Huey, Dewey, and Louie

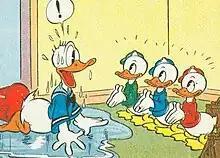
Final panel of 1937 Sunday newspaper strip "Silly Symphonies featuring Donald Duck" that introduced Donald's nephews; drawn by Al Taliaferro

Al Taliaferro, the artist for the "Silly Symphony" comic strip, proposed the idea for the film "Donald's Nephews", so that the studio would have duck counterparts to Morty and Ferdie Fieldmouse, the nephews of Mickey Mouse. The Walt Disney Productions Story Dept. on February 5, 1937, sent Taliaferro a memo recognizing him as the source of the idea for the planned short.